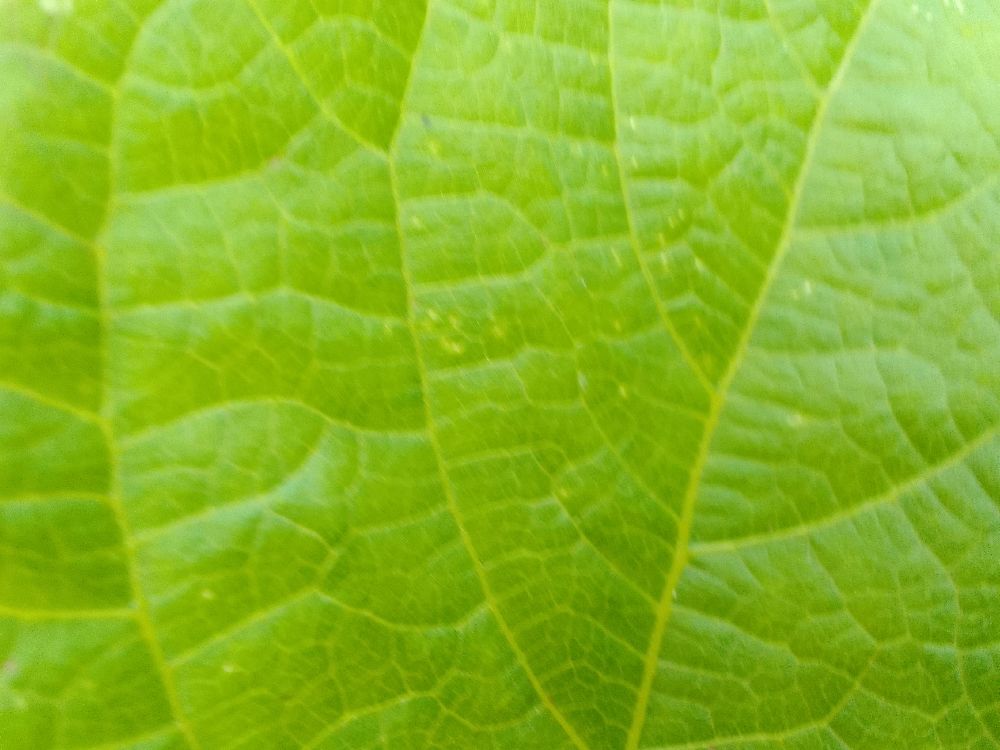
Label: healthy